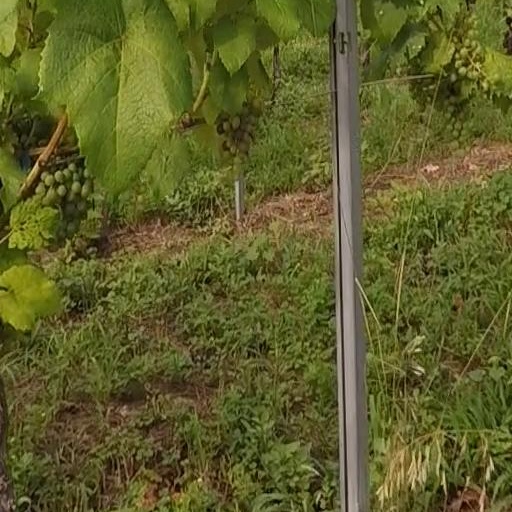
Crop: grape